Badajoz

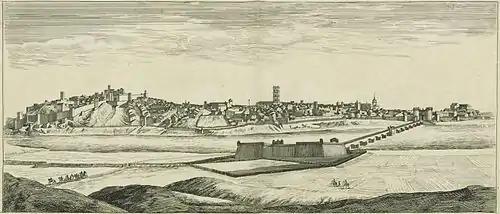
Depiction of Badajoz in the mid-1600s

The battle for control of the town and its fortress continued with attacks by the Portuguese in 1660. In 1705, during the Spanish War of Succession, Badajoz was controlled by the Allies following the death of the heirless King Charles II. It was taken by Spain, prompting Philip V, grandson of Louis XIV of France, to take over the reins of Spain itself. In 1715 Portugal signed a peace agreement with Spain and surrendered its claims to Badajoz in lieu of Spain's cession of Sacramento territory in the La Plata area in South America. The Peace Treaty of Badajoz was signed between Spain and Portugal on 6 June 1801. The Portuguese, feeling that an attack by French troops stationed in Ciudad Rodrigo was imminent, agreed to cede Olivenza to Spain and declared that it would close its ports to British ships. This agreement was revoked in 1807 as its terms were breached when the Treaty of Fontainbleau was signed between Spain and France on 27 October 1807.